Water supply and sanitation in Lebanon

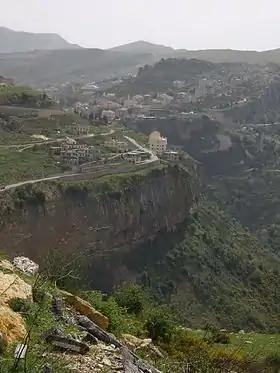
France provided a loan to rehabilitate the water supply system of Jezzine after the retreat of the Israeli army in 1999.

The French Development Agency (AFD) supports numerous water and sanitation projects in Lebanon. Under a 2m Euro loan the water distribution network in the Southern town of Jezzine was rehabilitated after the retreat of the Israeli army in 1999. Another 12m Euro loan was approved in 2001 to build an "emergency" bulk water supply line and to rehabilitate distribution networks in the Southern towns of Nabah El Tasseh and Jabal Amel. In 2007 AFD approved a small grant to rehabilitate the water network of the Southern town of Bkassine with co-financing provided by the French city Lille.